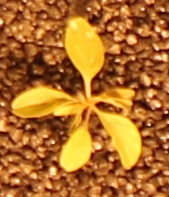
Label: Palmer Amaranth